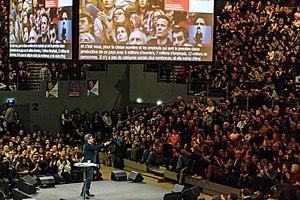
Réunion publique de Jean-Luc Mélenchon à Brest (Brest Arena) devant 4000 personnes le 28 février 2017 dans le cadre de l'élection présidentielle.
La Brest Arena est une salle de spectacles sportifs et événementiels d'une capacité de 2 000 à 5 000 places, située à Brest, en France. Inaugurée le 13 septembre 2014, elle a pour vocation d'accueillir à la fois des grandes compétitions sportives, des entraînements d'équipes, et des concerts de grande ampleur.
Jean-Luc Mélenchon [ ʒɑ̃lyk melɑ̃ʃɔ̃], né le 19 août 1951 à Tanger, est un homme politique français.
Le Discord insoumis est une plate-forme internet militante, accessible sur le logiciel de messagerie instantanée et d'échange vocal Discord.